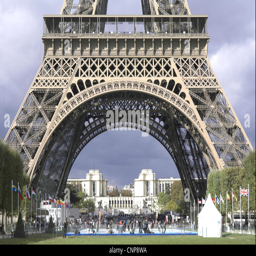
on a clear sunny day .